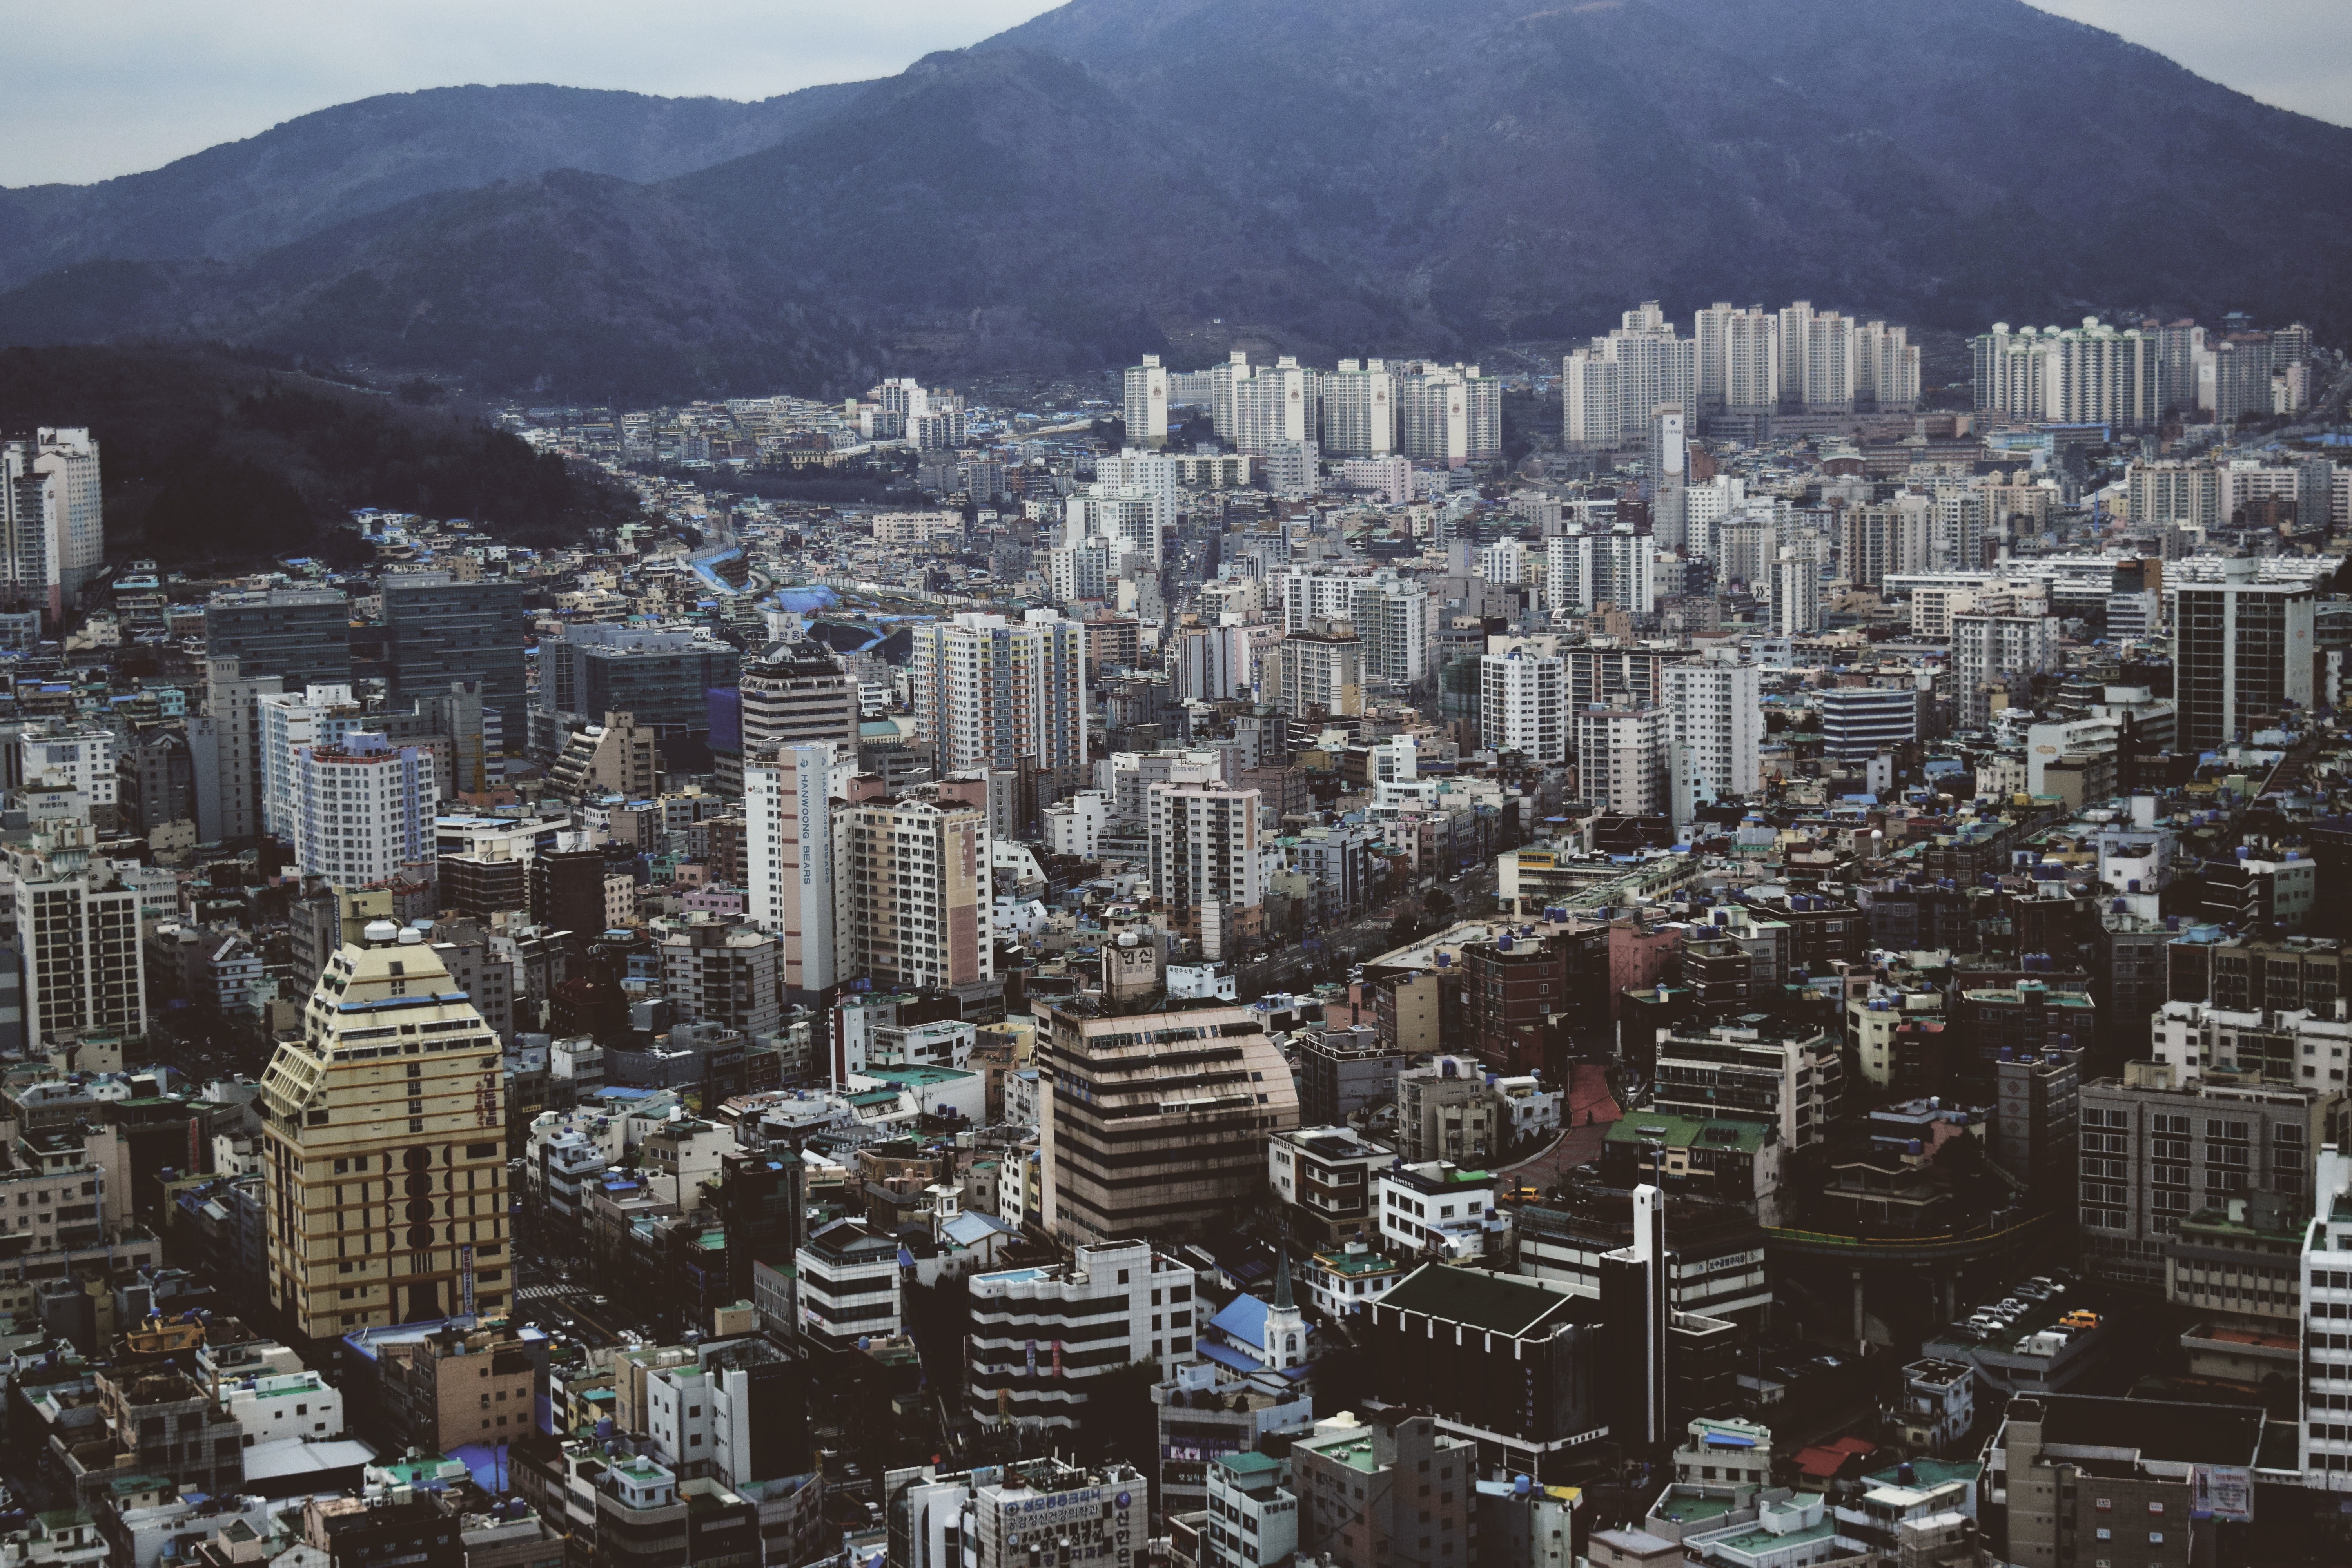
architecture, skyline, town, building, city, skyscraper, urban, cityscape, downtown, travel, suburb, business, apartment, modern, office building, tower block, metropolis, neighbourhood, finance, bird's eye view, aerial photography, urban area, residential area, geographical feature, human settlement, metropolitan area